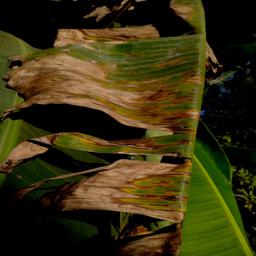
Label: MALBHOG LEAF